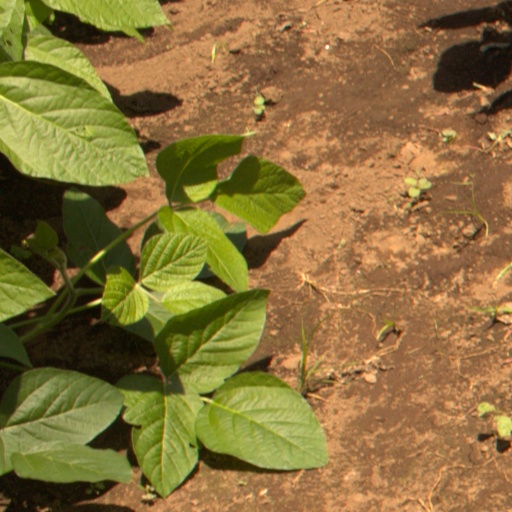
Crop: soybean